Ocracoke Inlet

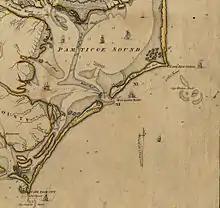
Map of Ocracoke and vicinity, ca 1775

Ocracoke was one of the first inlets made use of by colonists on North Carolina's Outer Banks, first host to a party of colonists who journeyed through it and up to Roanoke Island in 1585. It became the most important inlet for delivery of goods to the mainland, especially to New Bern and Bath. The pirate Captain Blackbeard was killed in battle just inside the inlet at what was subsequently known as Teach's Hole, on November 22, 1718.